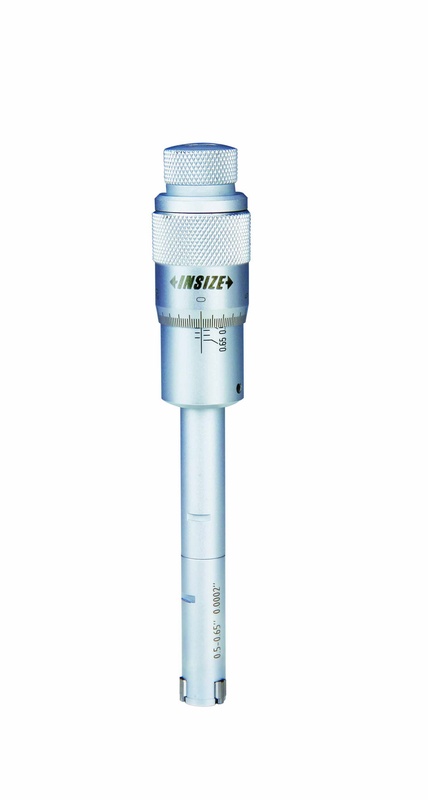
#3227-E065 3 Points Internal Micrometer .5 - 65" Graduation .0002"
Item #: SZ203227E065 Manufacturer: Insize Mfg #: 3227-E065 Technical Specifications: •Brand Name: Insize •Graduation: .0002 •Measuring Range: .5 - .65 •Model Number: 3227-E065 •Type: 3 Point Internal Micrometer Description: •Ratchet stop •Optional accessory: setting rings (part no. 6313) Shipping Info: •Actual Weight - 1.8400
Brand: ET02
Category: Hardware > Tools > Measuring Tools & Sensors > Micrometers